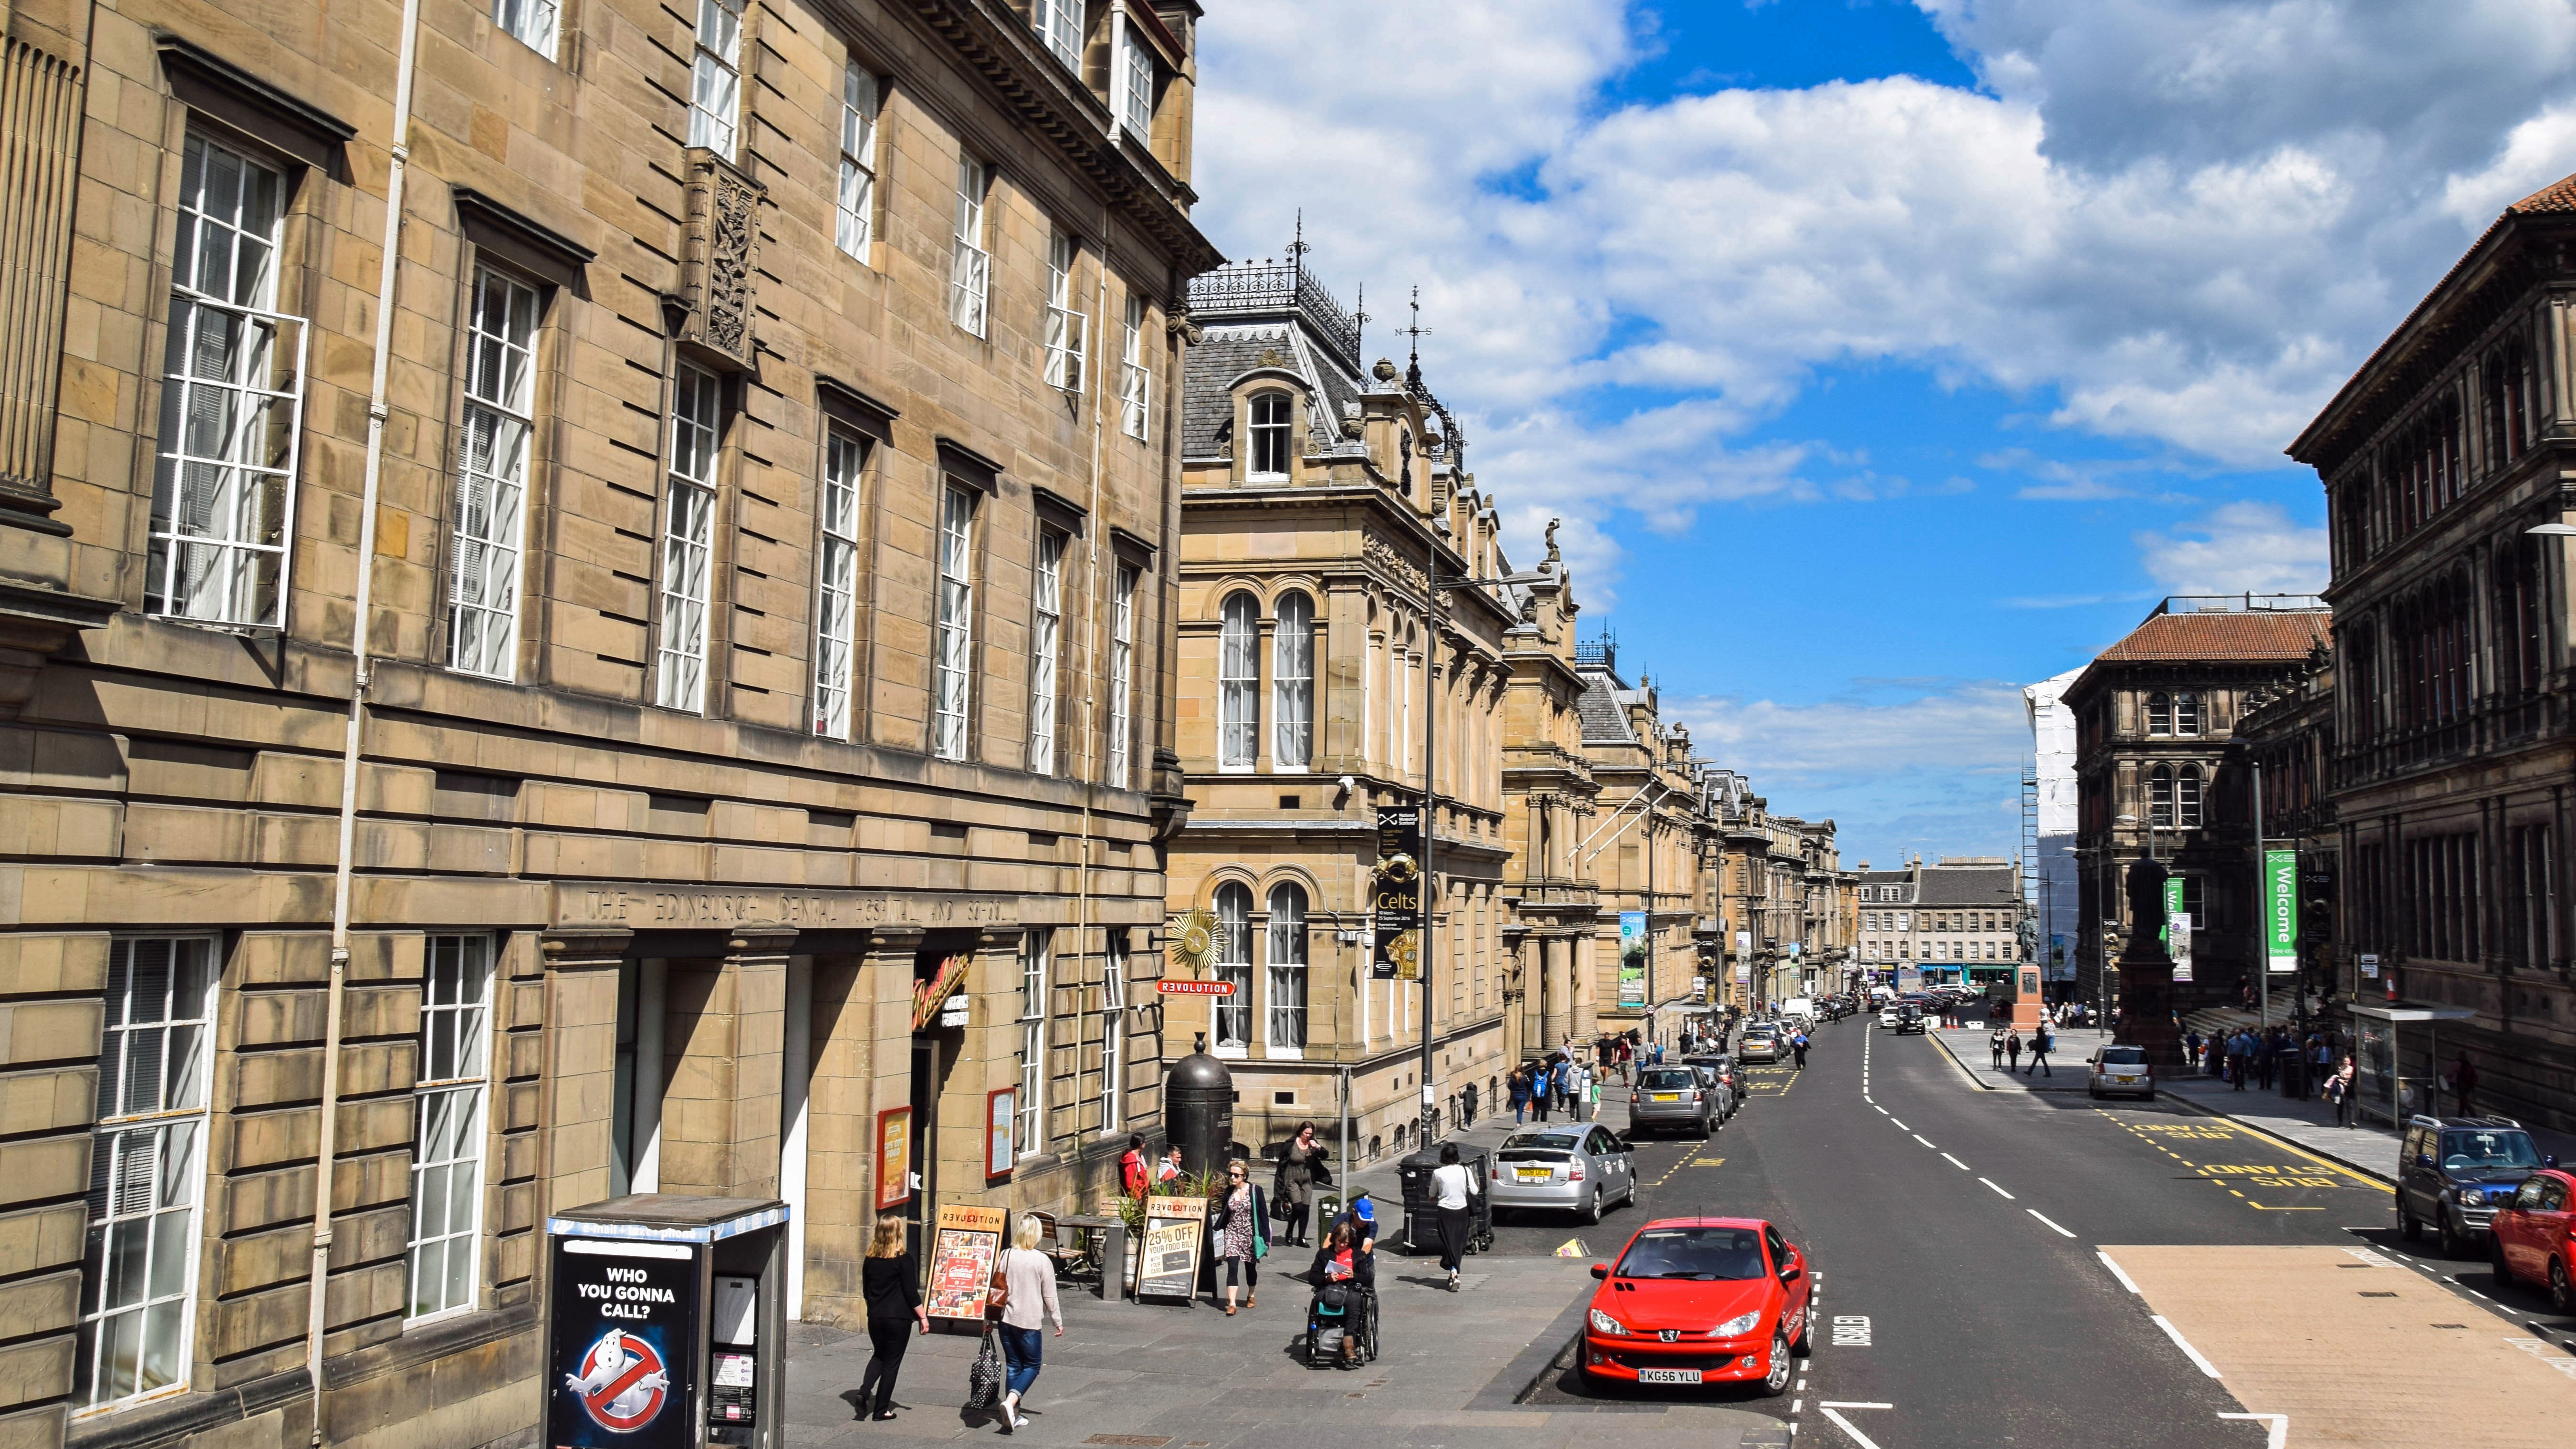
pedestrian, architecture, road, street, town, city, cityscape, downtown, facade, lane, england, infrastructure, homes, scotland, edinburgh, historically, neighbourhood, city tour, urban area, residential area, human settlement